Iu-Kiao-Li

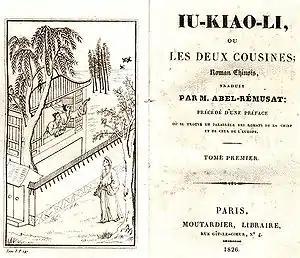
1826 French translation by Jean-Pierre-Abel Rémusat

Yu Jiao Li, known in the West as Iu-Kiao-Li: or, the Two Fair Cousins, is an early-Qing Chinese "caizi jiaren" ("scholar and beauty") novel by Zhang Yun (張勻).